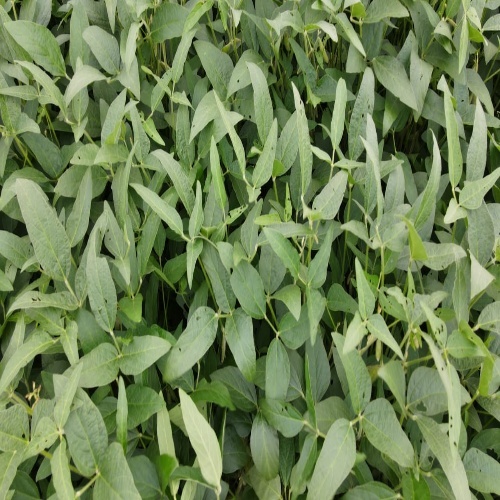
Label: Diabrotica_speciosa